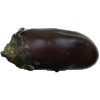
Label: eggplant